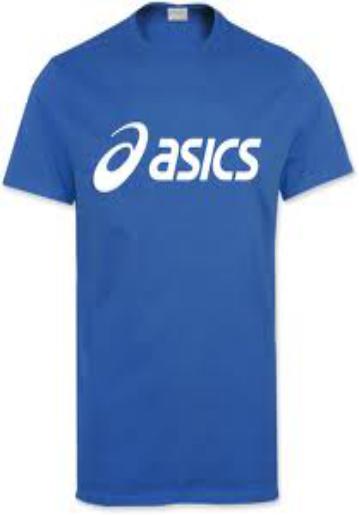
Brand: Asics
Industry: Sports